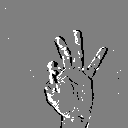
ASL letter: f